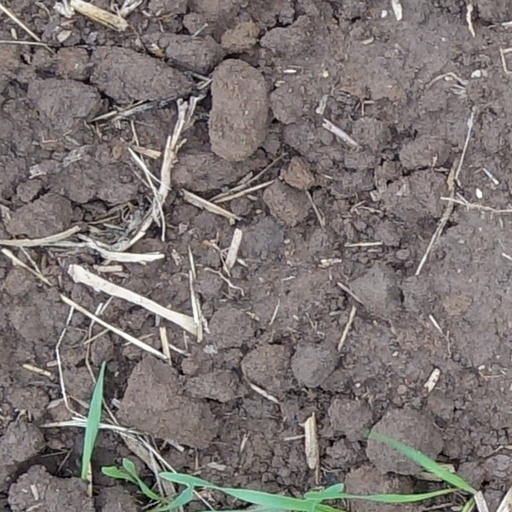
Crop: wheat